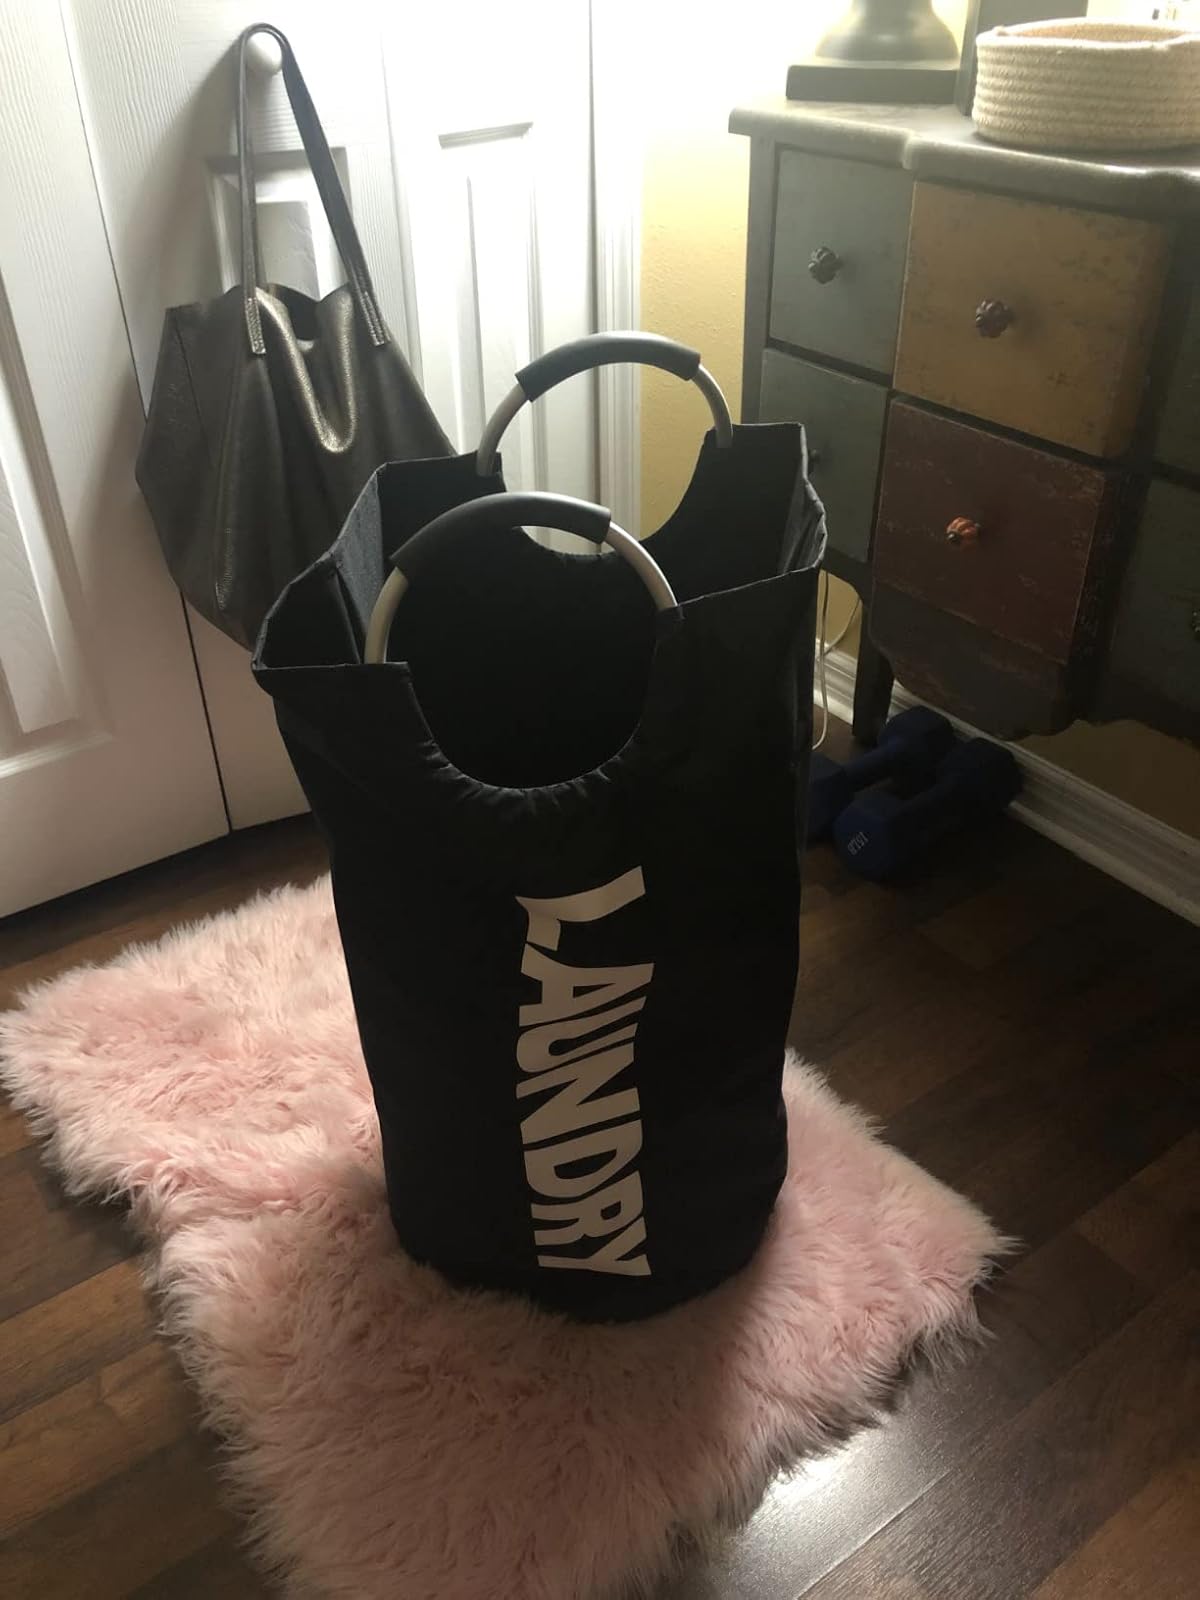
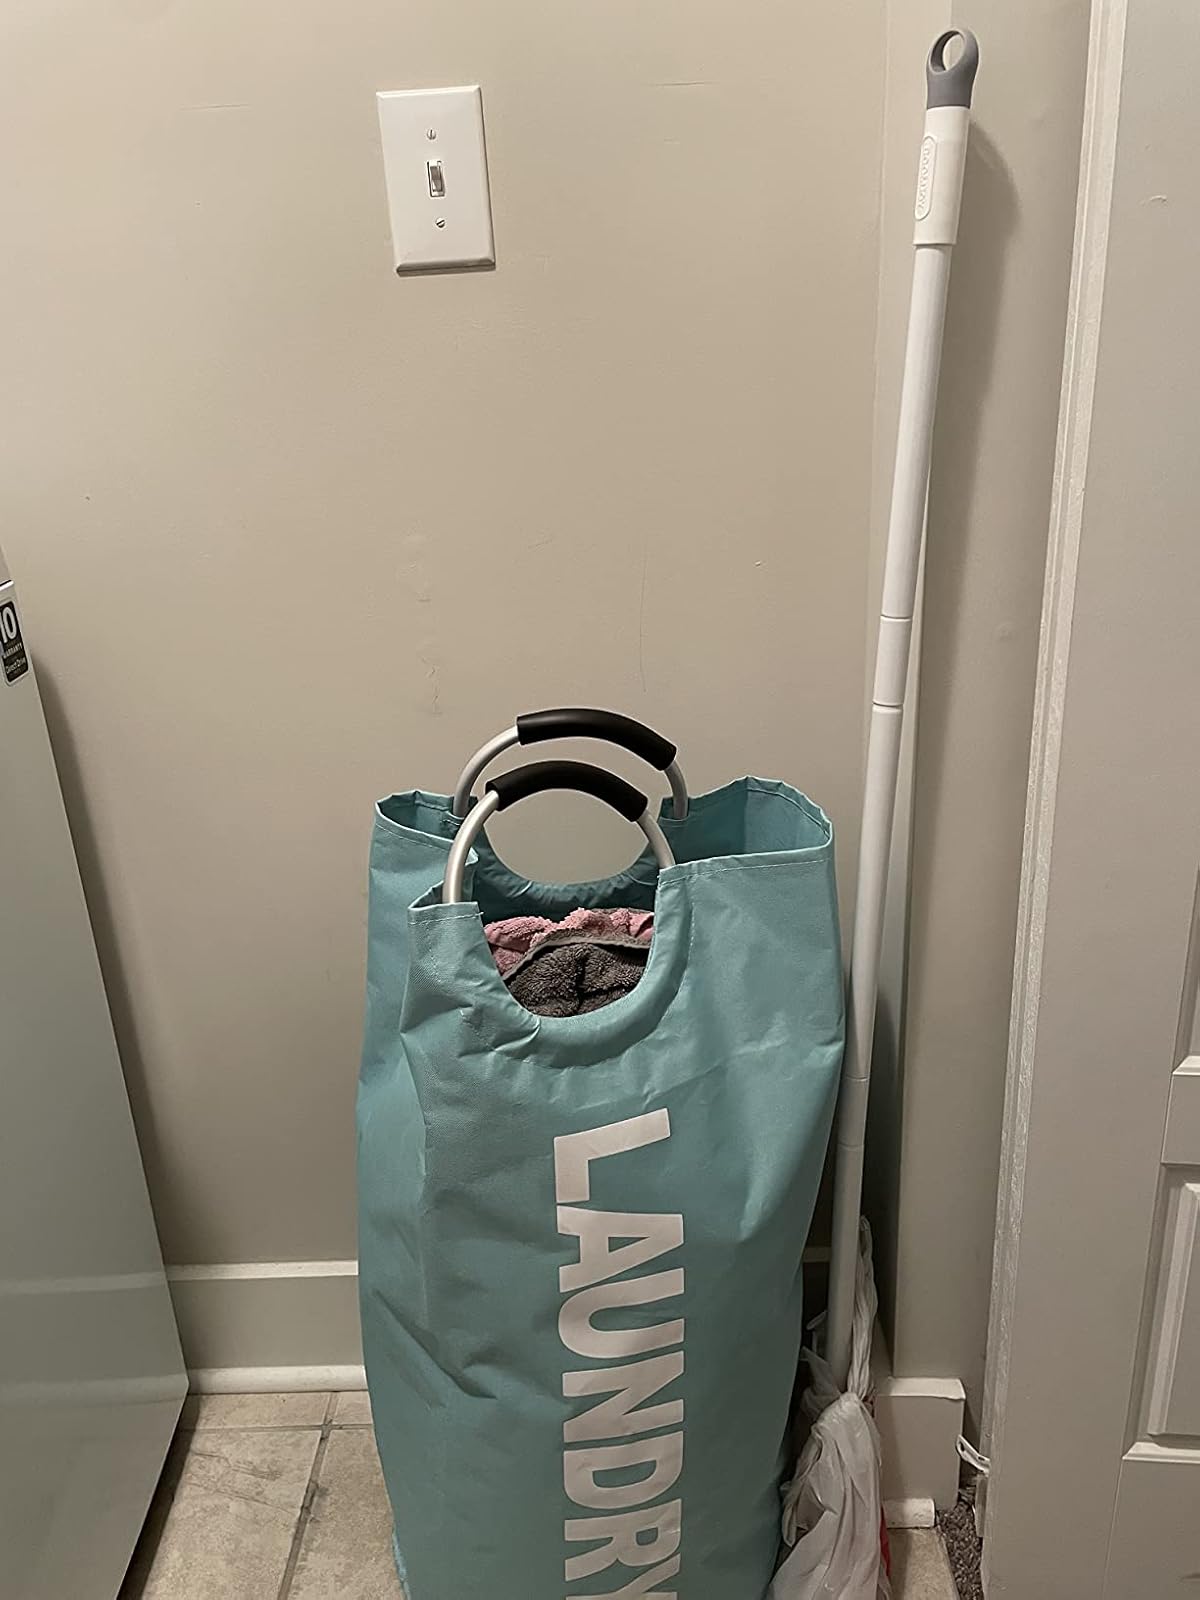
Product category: items_hamper
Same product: no